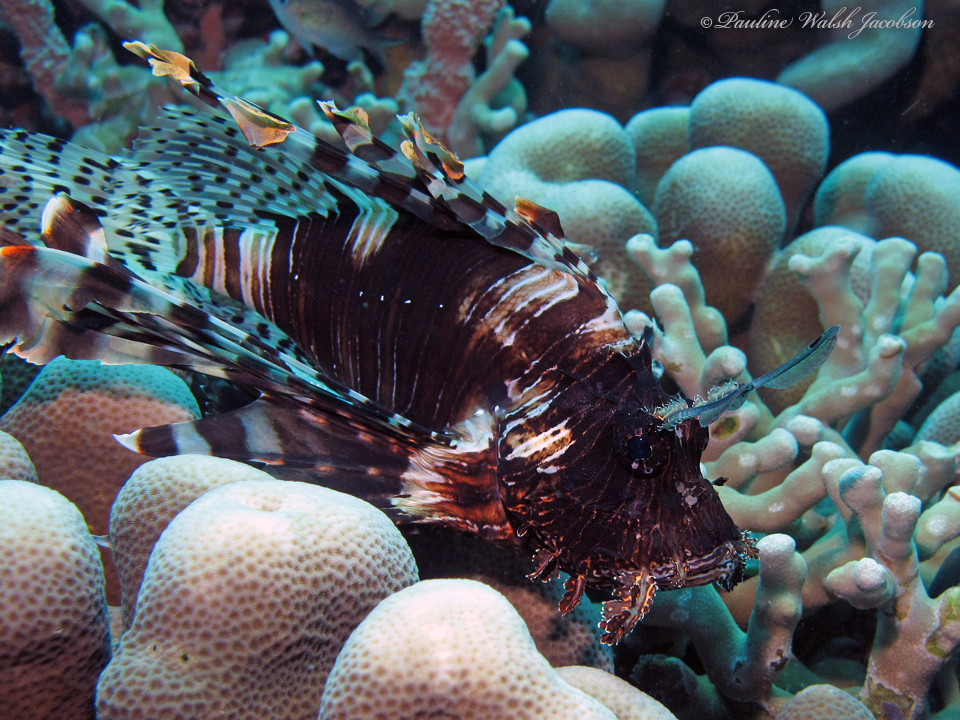
Pterois volitans (Red Lionfish)